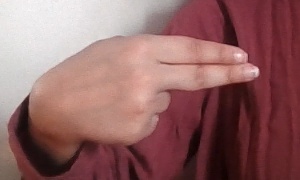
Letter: ain